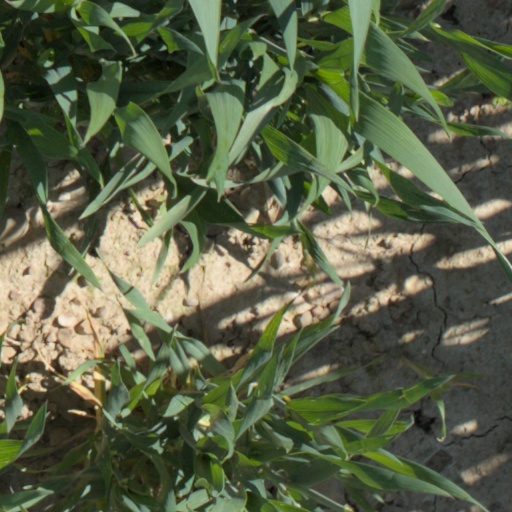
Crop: wheat